Charles University

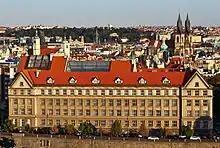
Faculty of Law, Charles University in Prague

Only in the late 1980s did the situation start to improve; students organized various activities and several peaceful demonstrations in the wake of the Revolutions of 1989 abroad. This initiated the Velvet Revolution in 1989, in which both students and faculty of the university played a large role. Václav Havel, a writer, dramatist and philosopher, was recruited from the independent academic community and appointed president of the republic in December 1989.